Holmenkollen Line

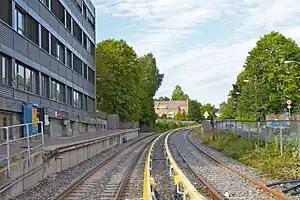
Vinderen Station

The Holmenkollen Line is an Oslo Metro line which runs between Majorstuen and Nordmarka in Oslo, Norway. Operating as Metro Line 1, it is the route with the fewest passengers and the only one still to have level crossings and short station platforms. The line runs mostly through residential areas of detached houses, and the upper parts of the line principally serve the recreational area of Nordmarka. Holmenkollen Station is located close to Holmenkollen National Arena which hosts international Nordic skiing tournaments. Voksenkollen Station is not far from Oslo Vinterpark (Winter) and the Oslo Sommerpark (Summer).